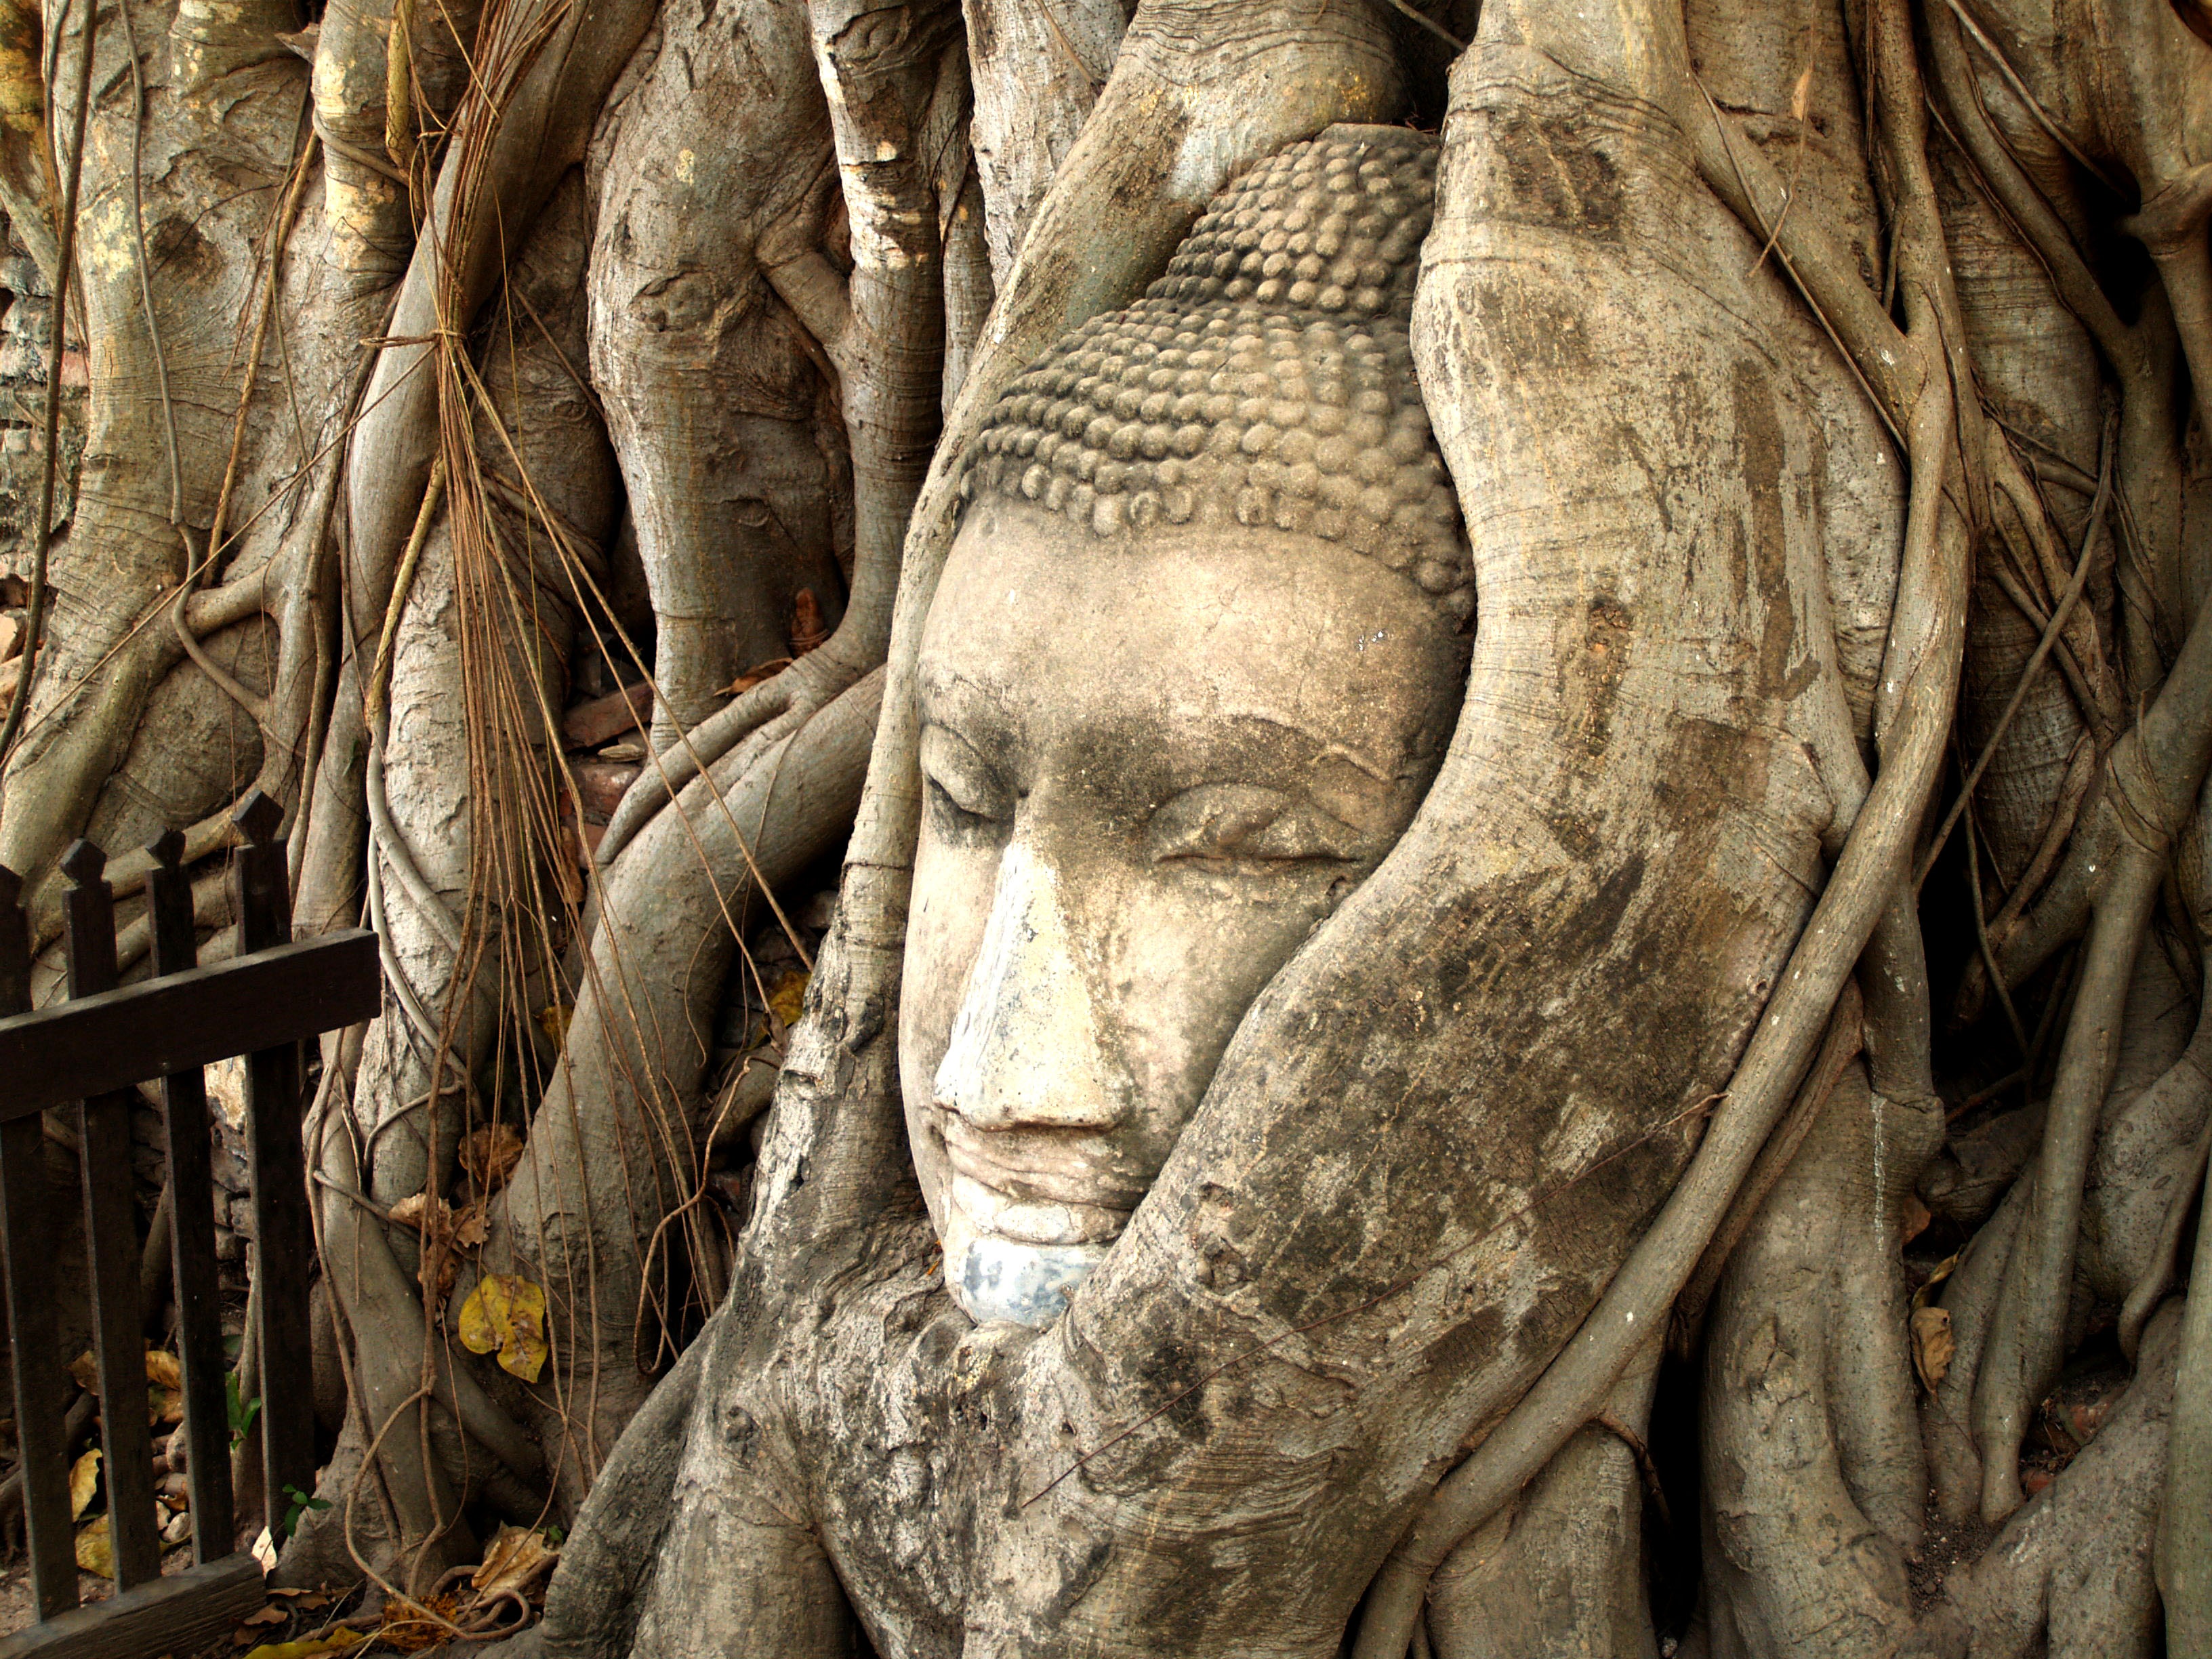
tree, mountain, architecture, sky, wood, roof, old, monument, travel, statue, golden, high, symbol, buddhist, buddhism, religion, asia, ancient, landmark, tourism, thailand, majestic, spiritual, siam, sculpture, religious, art, king, gold, temple, ornate, bright, monastery, mount, buddha, culture, history, worship, famous, royal, bangkok, carving, oriental, thai, traditional, rama, pagoda, wat, ayutthaya, southeast, mythology, spirituality, ethnicity, ancient history